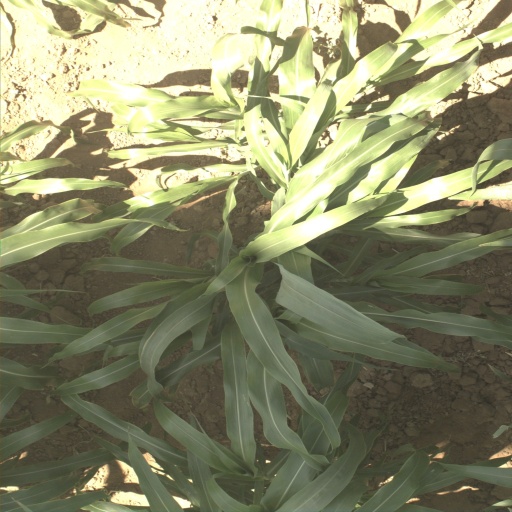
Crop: sorghum